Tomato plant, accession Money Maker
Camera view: horizontal (90 deg, fisheye); turntable rotation: 0 degrees
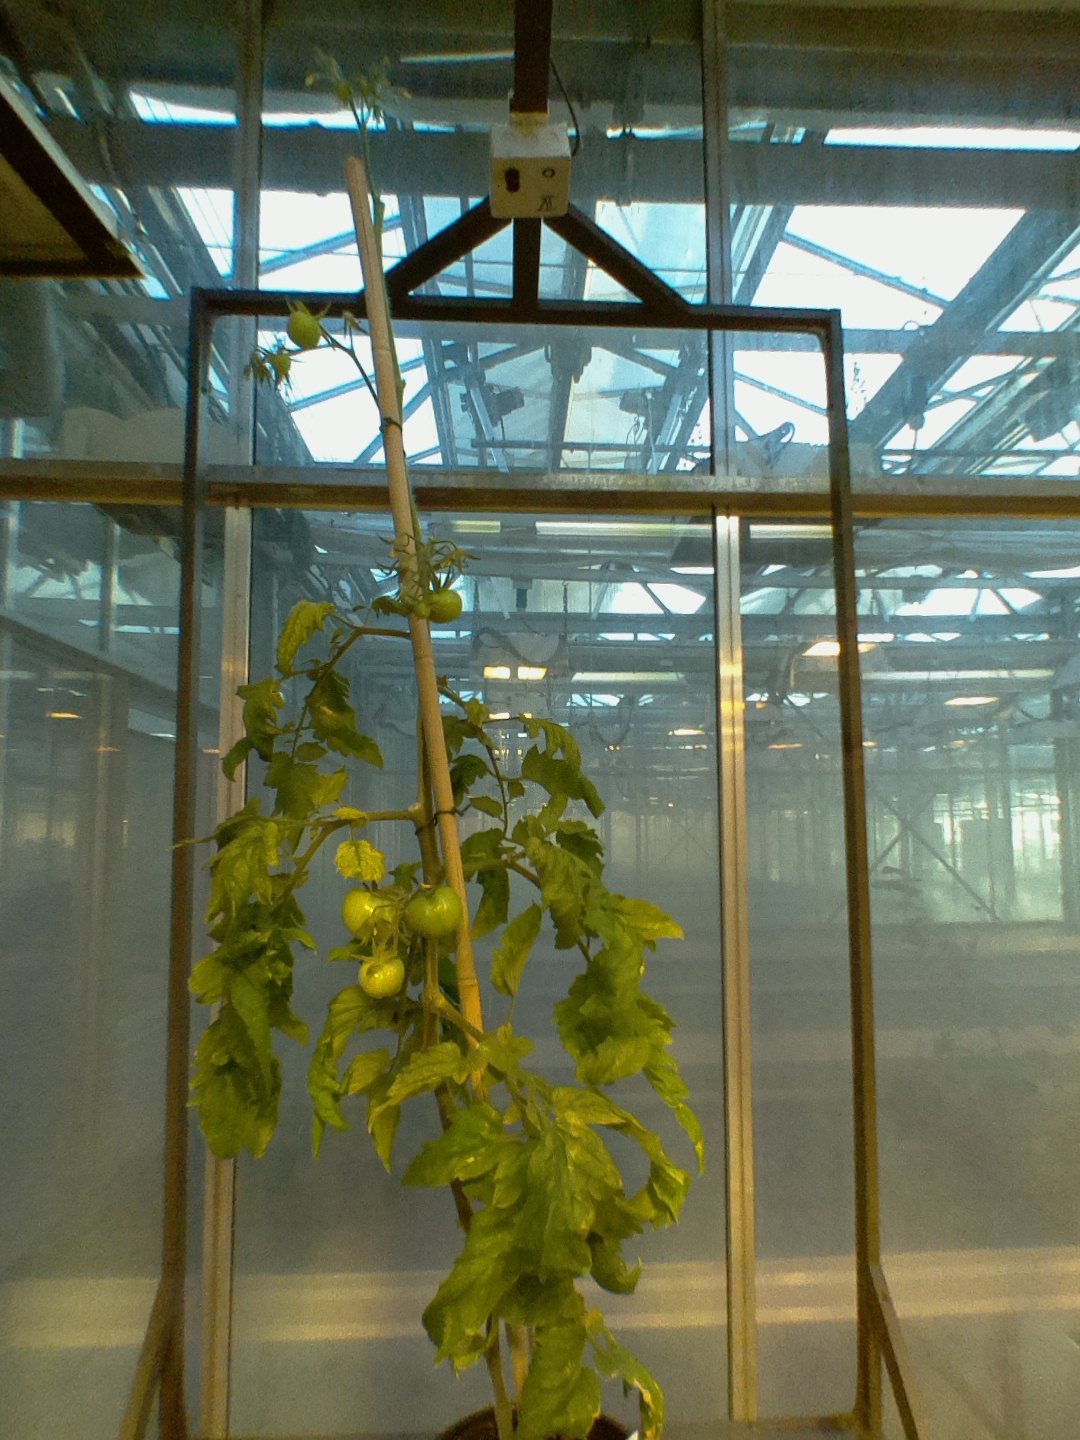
BBCH growth stage 78: 80% -90% of final fruit size